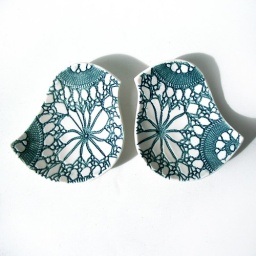
Lacy bird bowl duo in porcelain